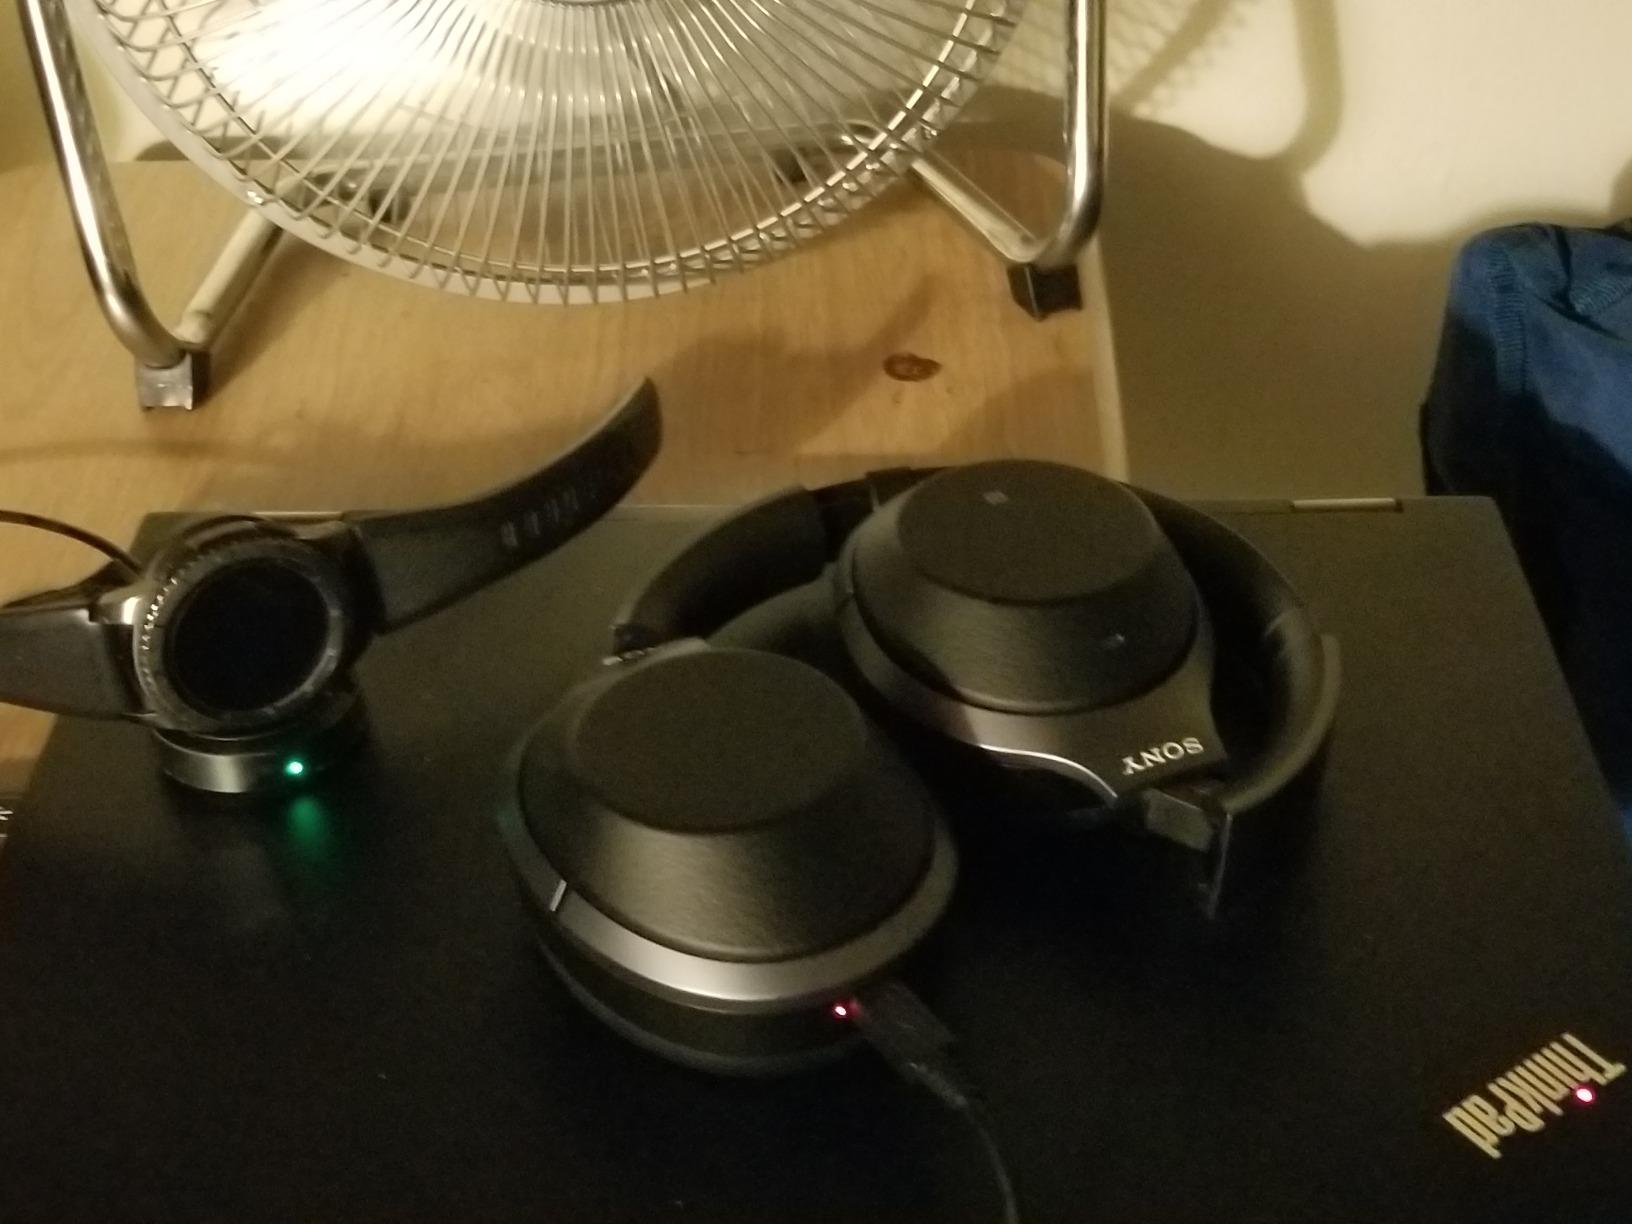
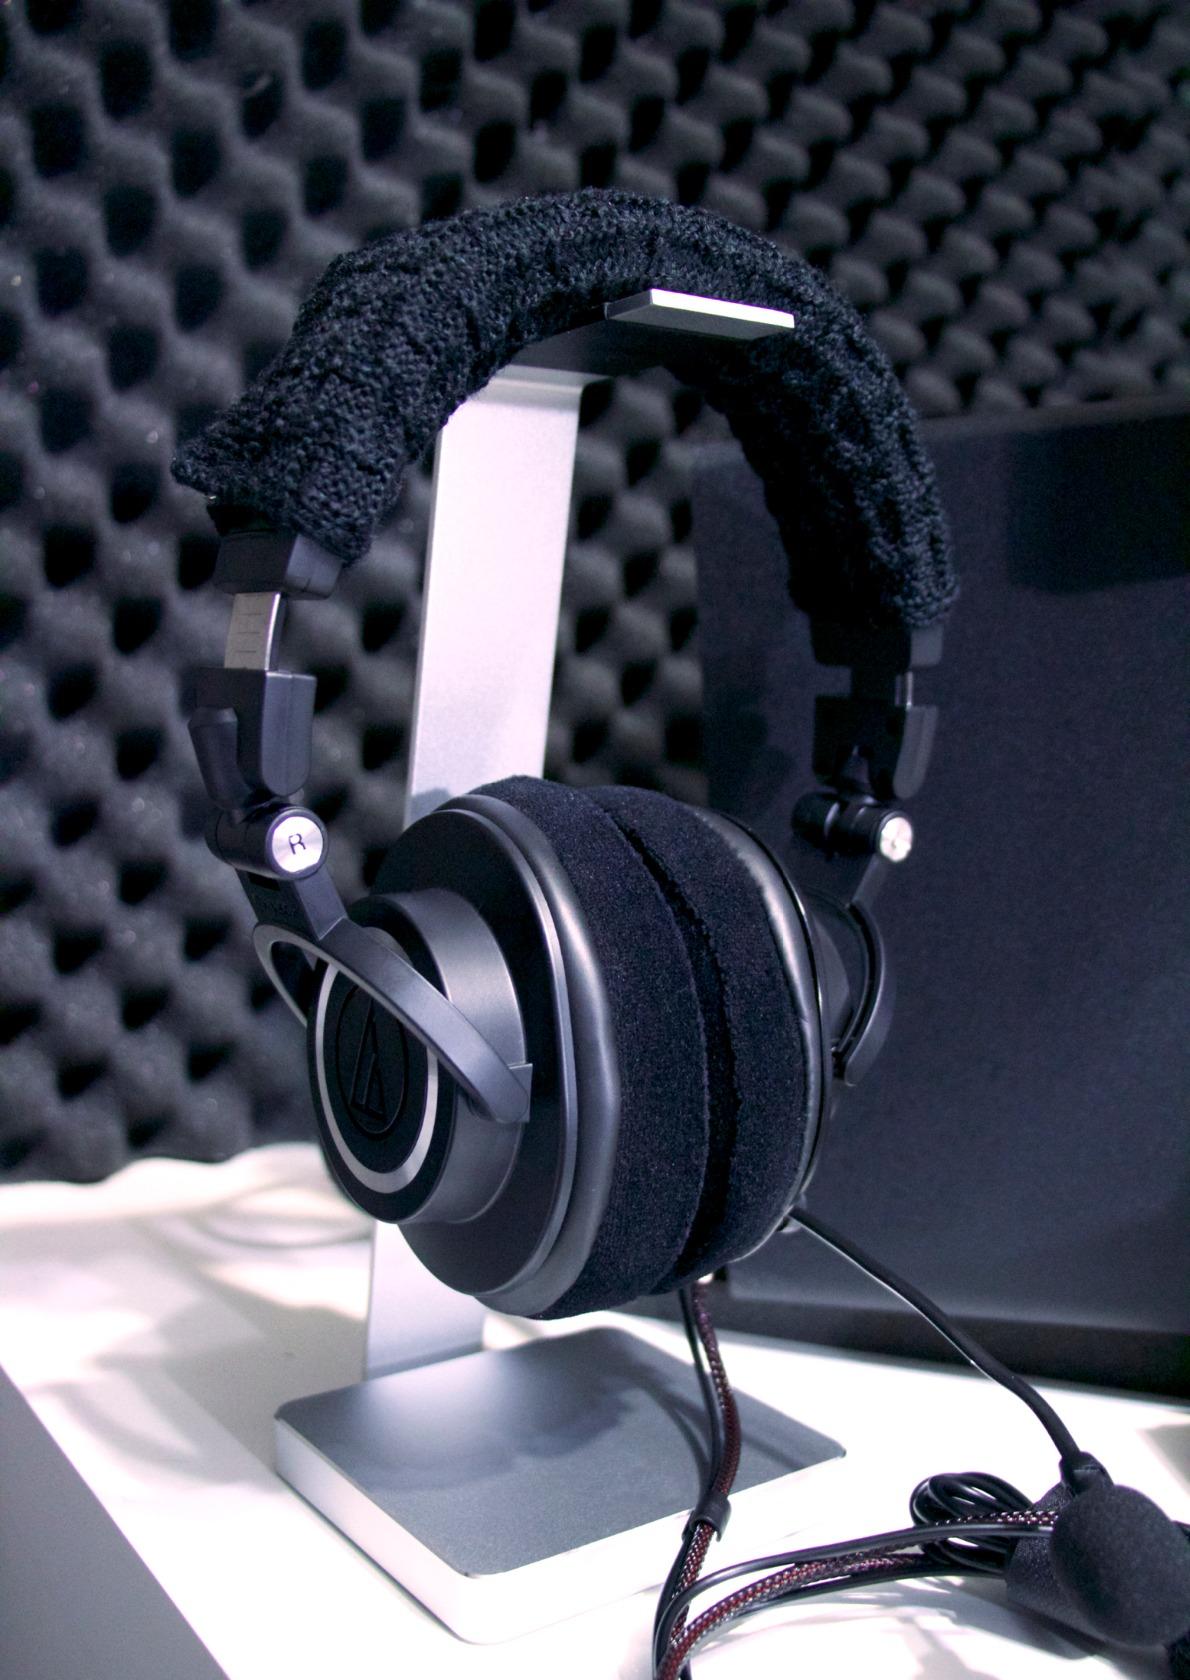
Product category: headphones
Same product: no